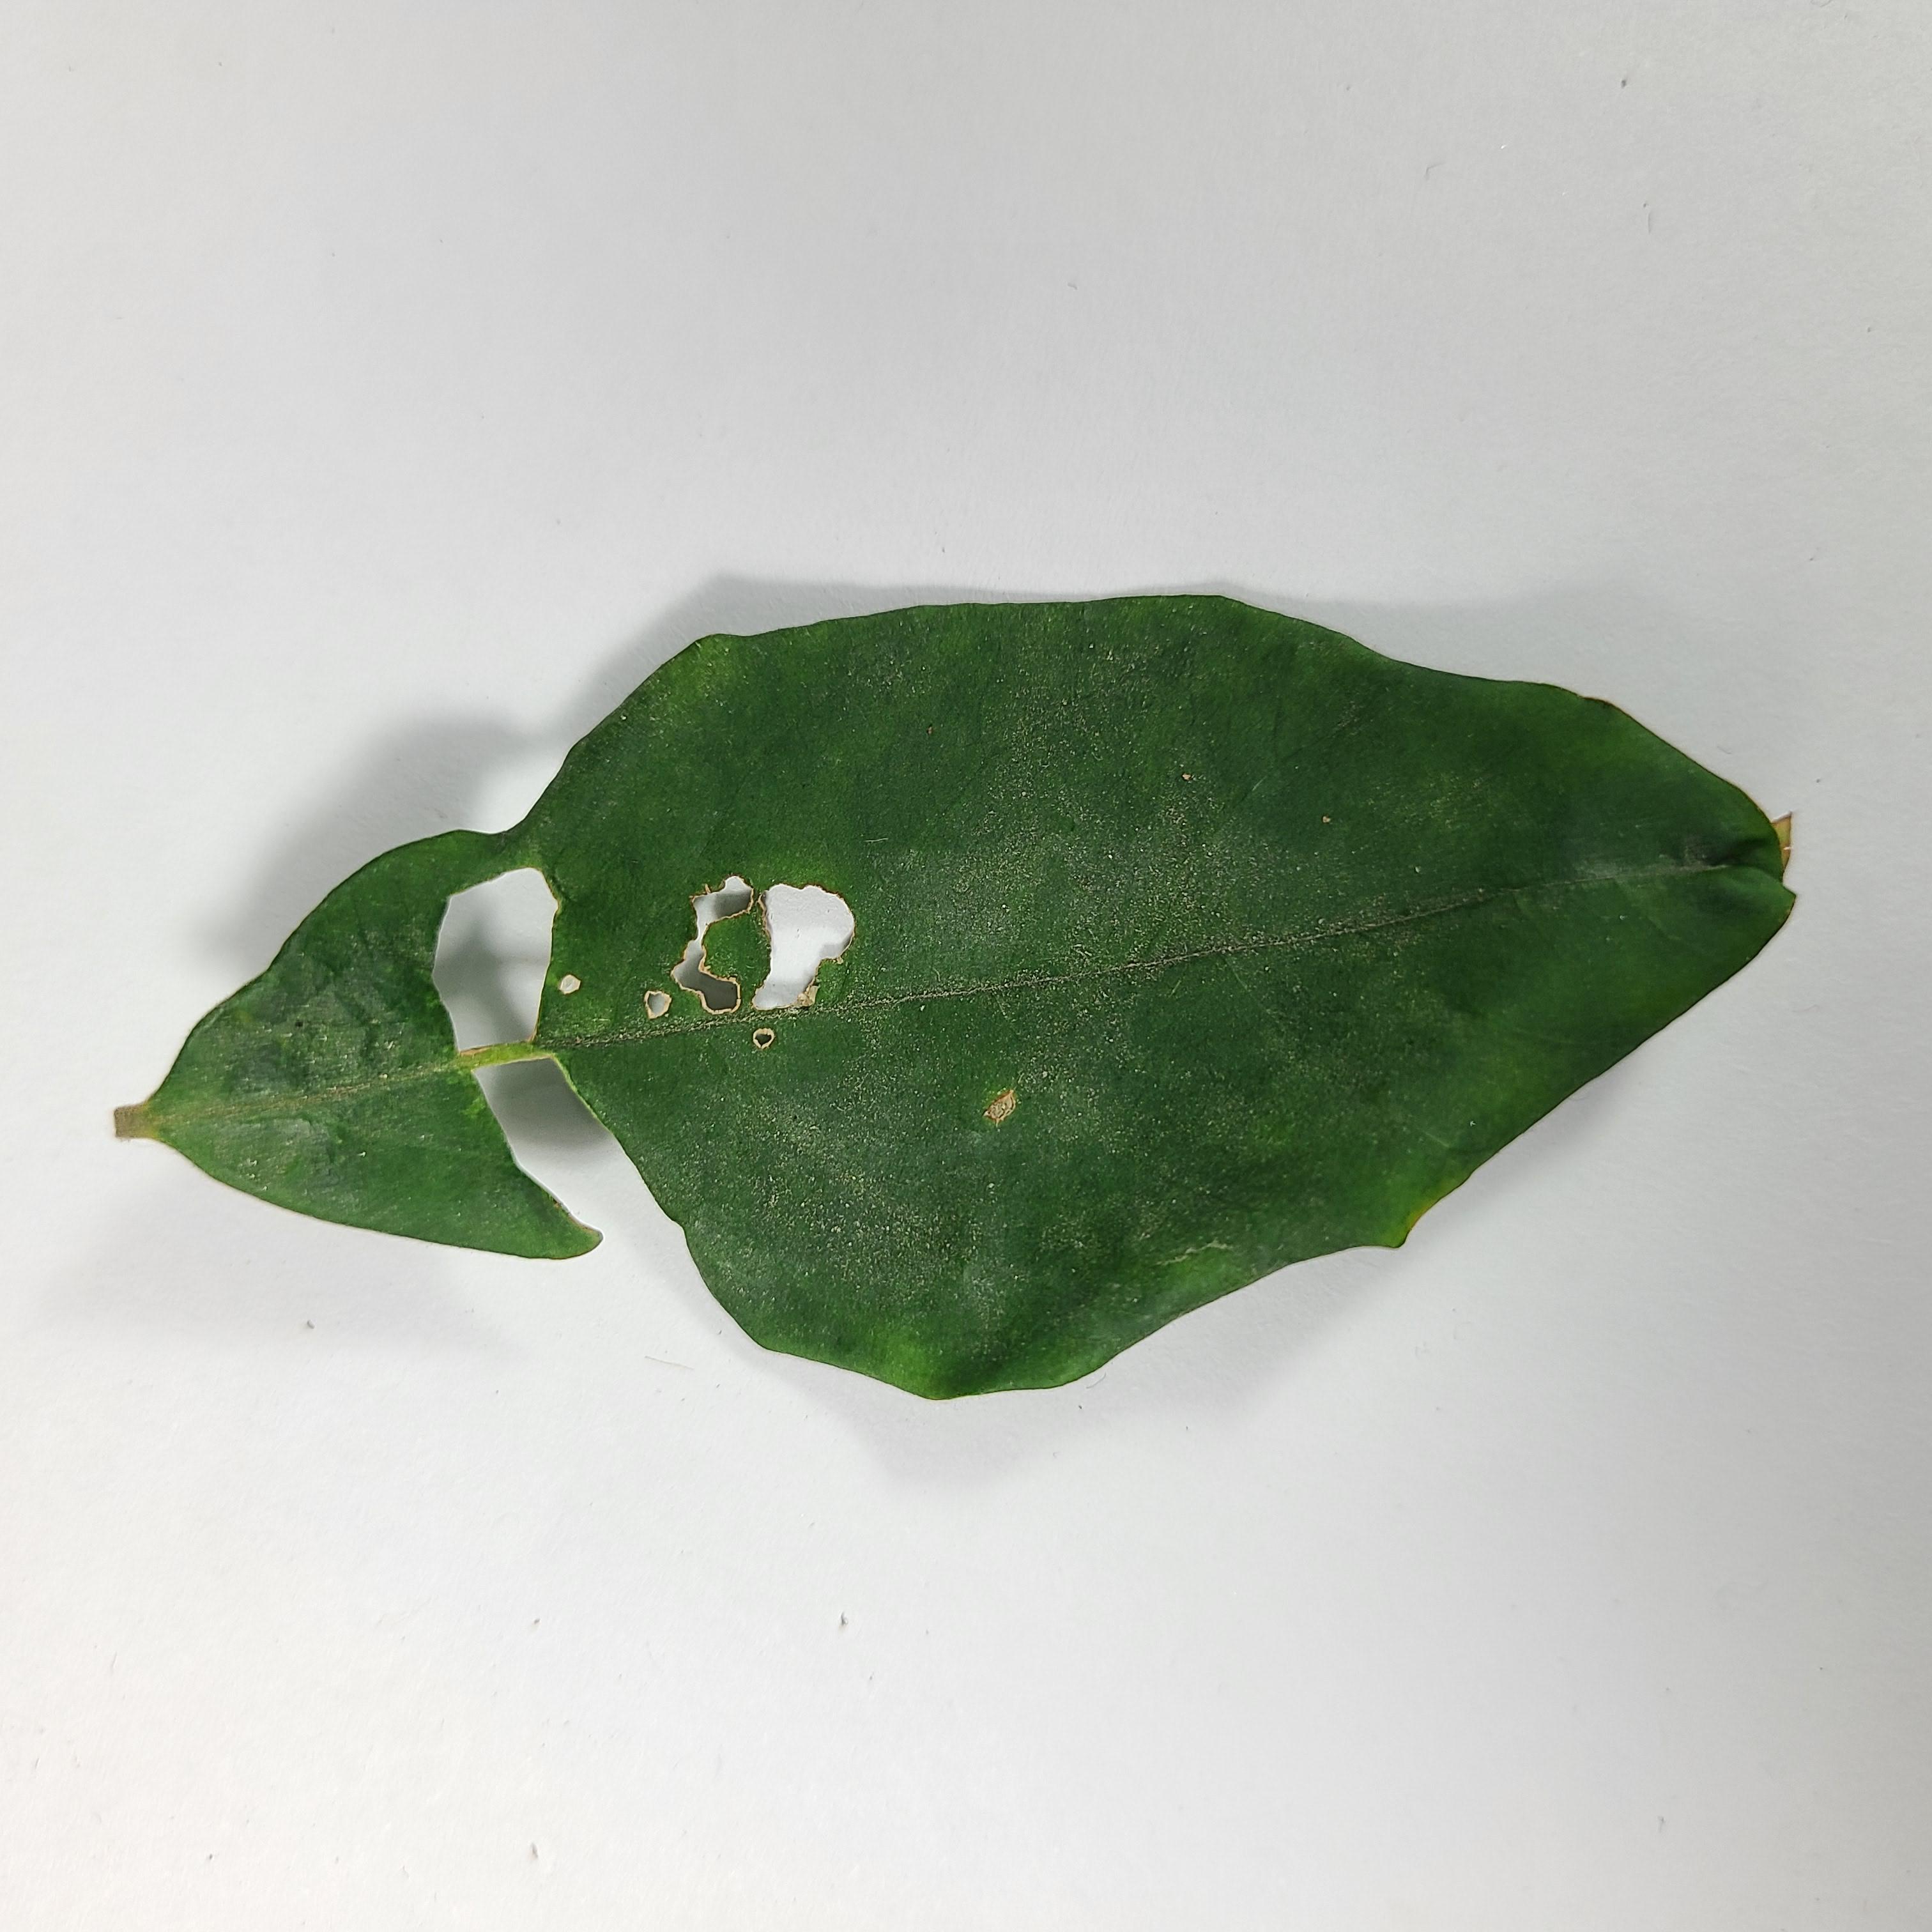
Label: Insect Hole leaves